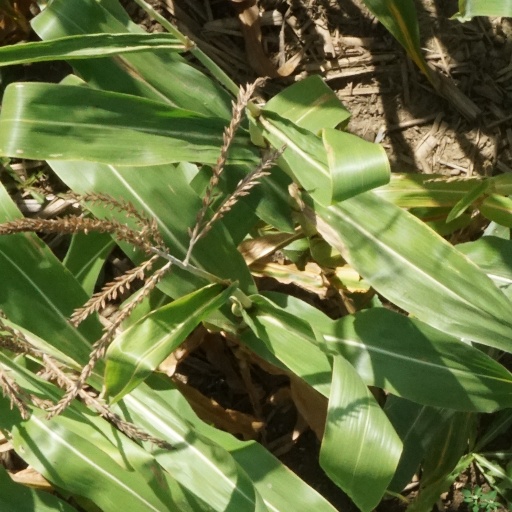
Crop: maize; corn